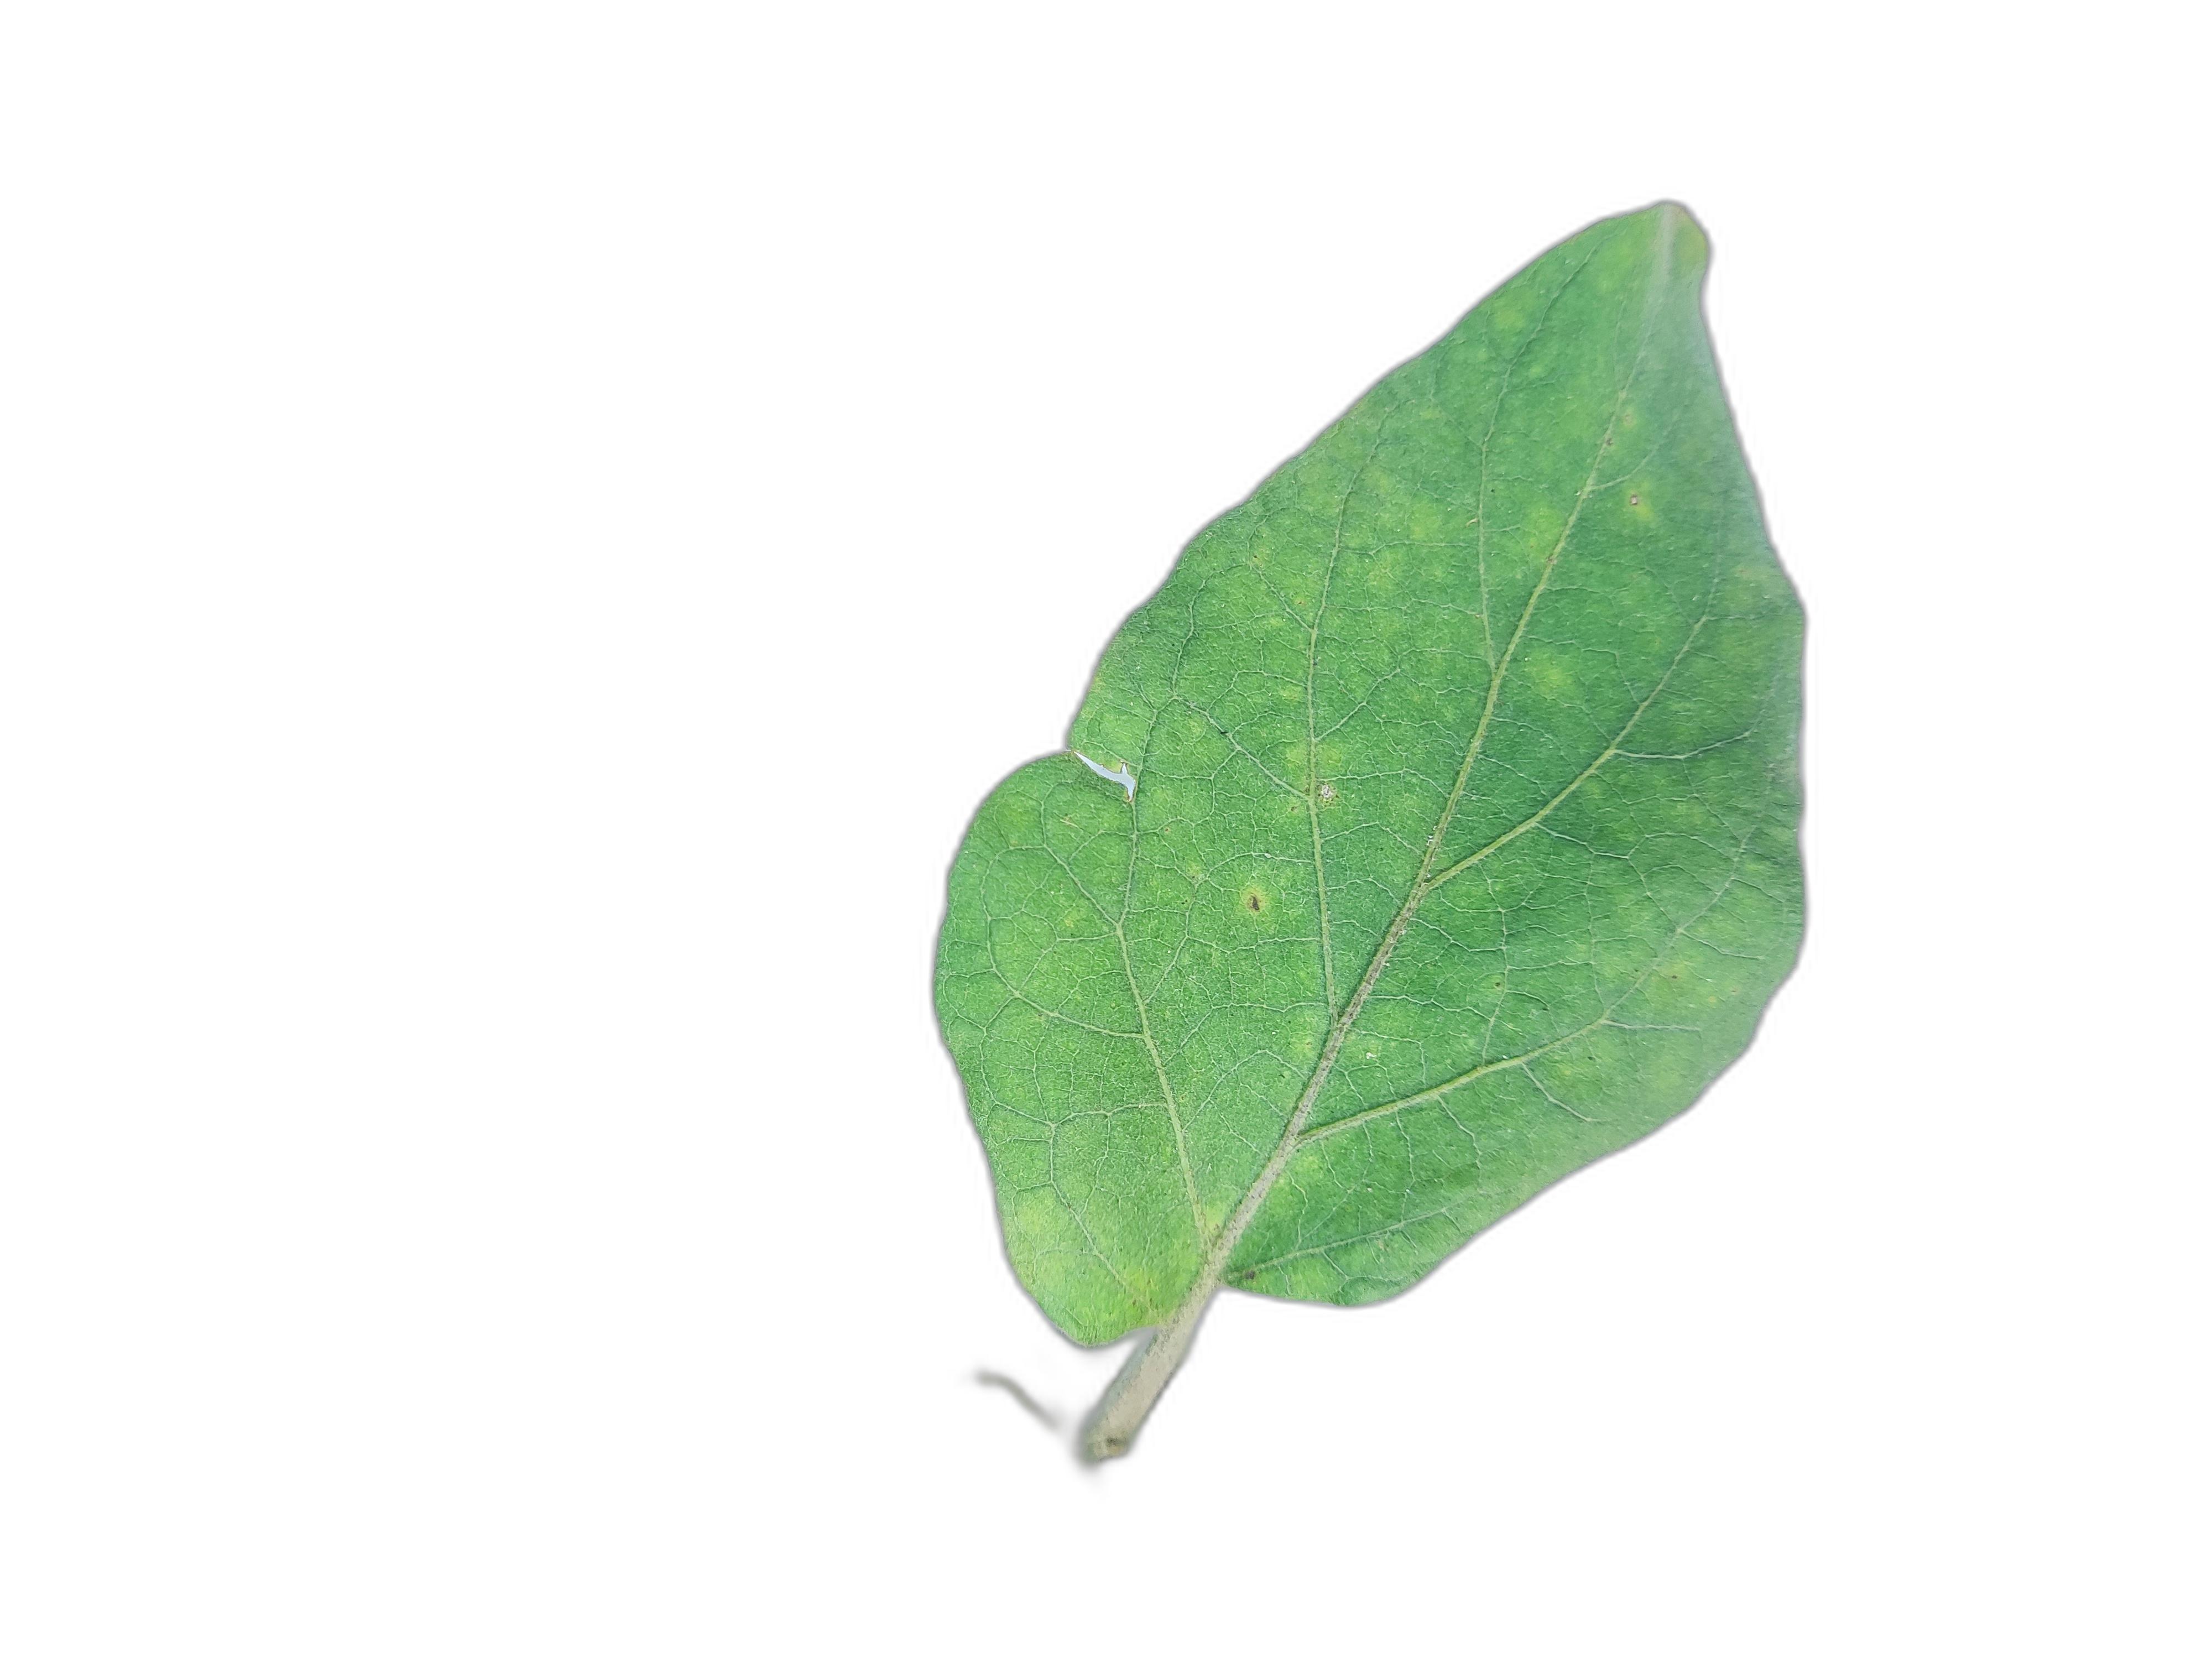
Label: Healthy Leaf